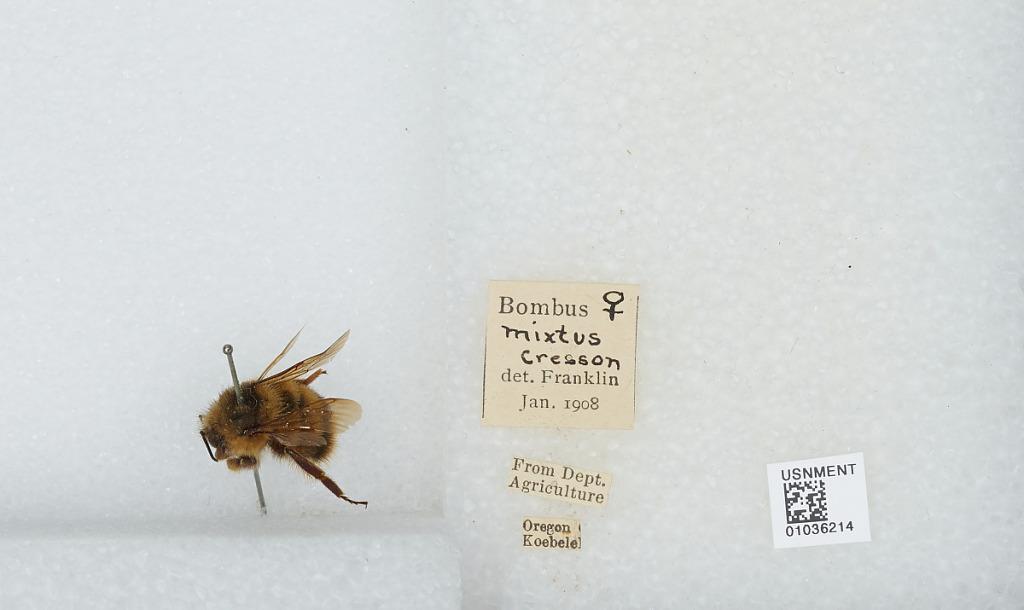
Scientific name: Bombus (Pyrobombus) mixtus Cresson
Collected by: Koebele
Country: United States
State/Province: Oregon
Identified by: Franklin